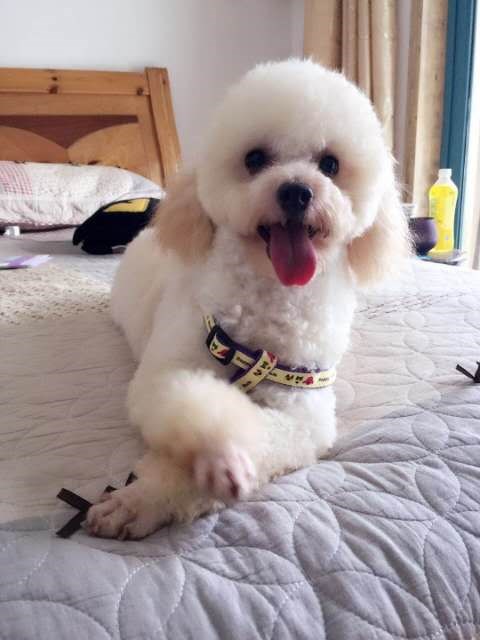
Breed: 7449-n000128-teddy